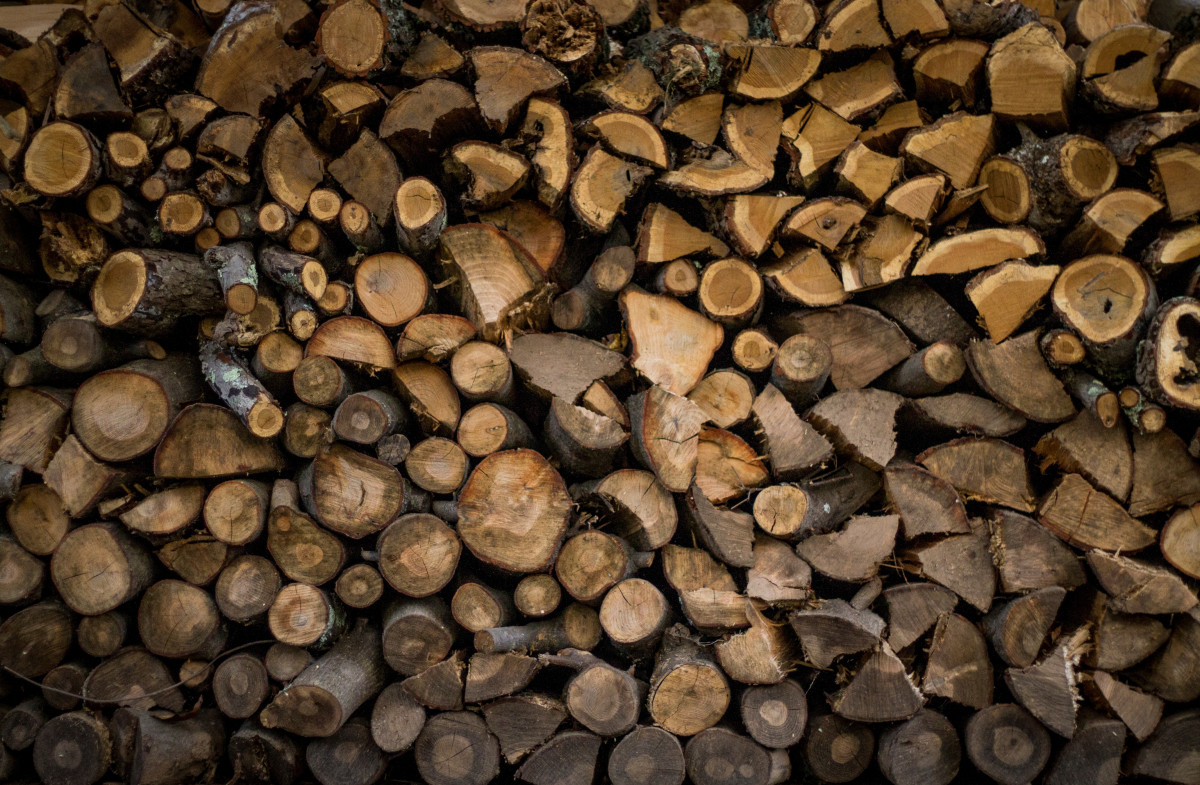
Tags: rock, branch, texture, trunk, log, soil, firewood, lumber, wood stack, wood pile, material, close up